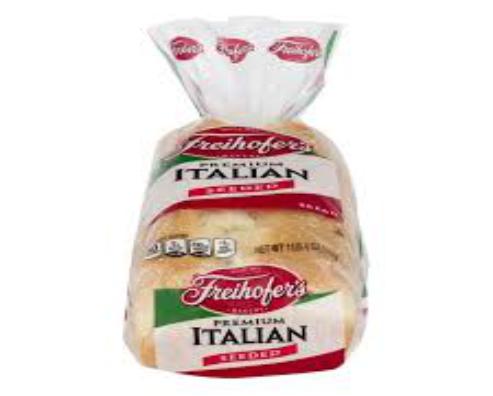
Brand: Freihofers
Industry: Food